August von Kotzebue

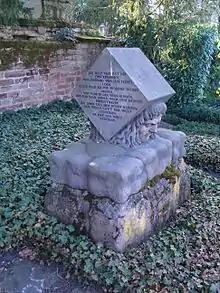
The tomb of August von Kotzebue in Mannheim

Kotzebue was the father of 18 children, among them Karl von Kotzebue (diplomat), Moritz von Kotzebue, Paul Demetrius Kotzebue, Alexander Kotzebue and the explorer Otto von Kotzebue.